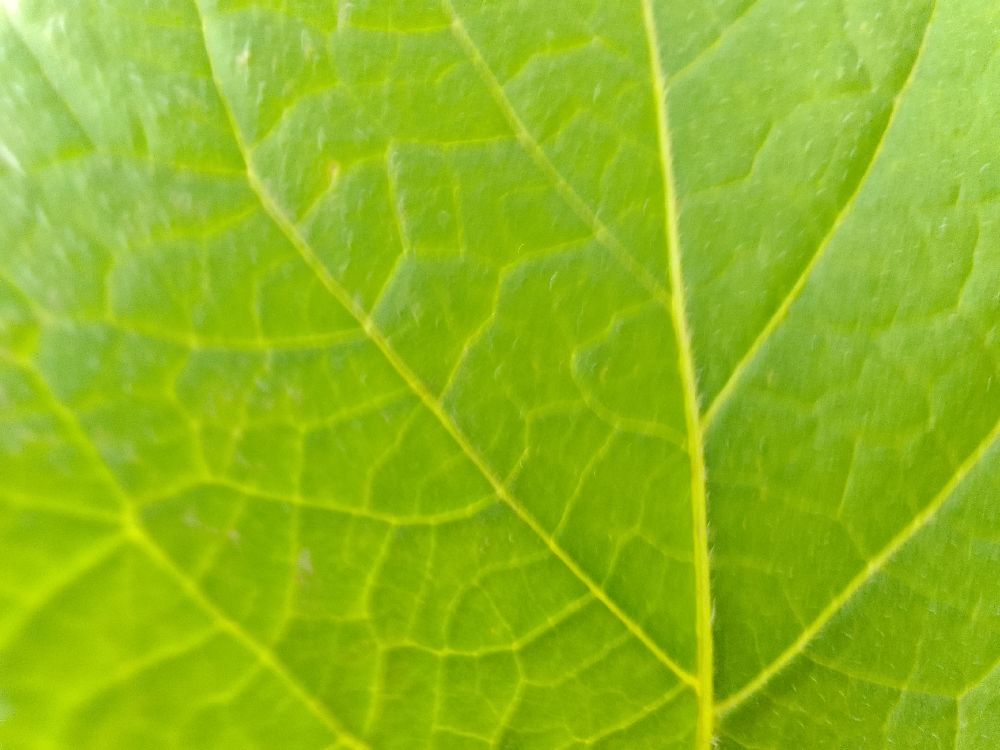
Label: Healthy